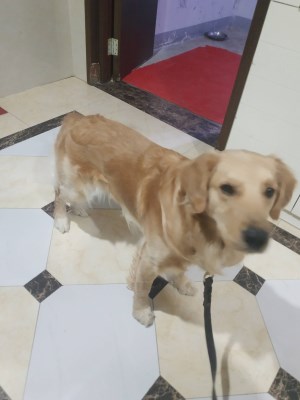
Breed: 5355-n000126-golden_retriever